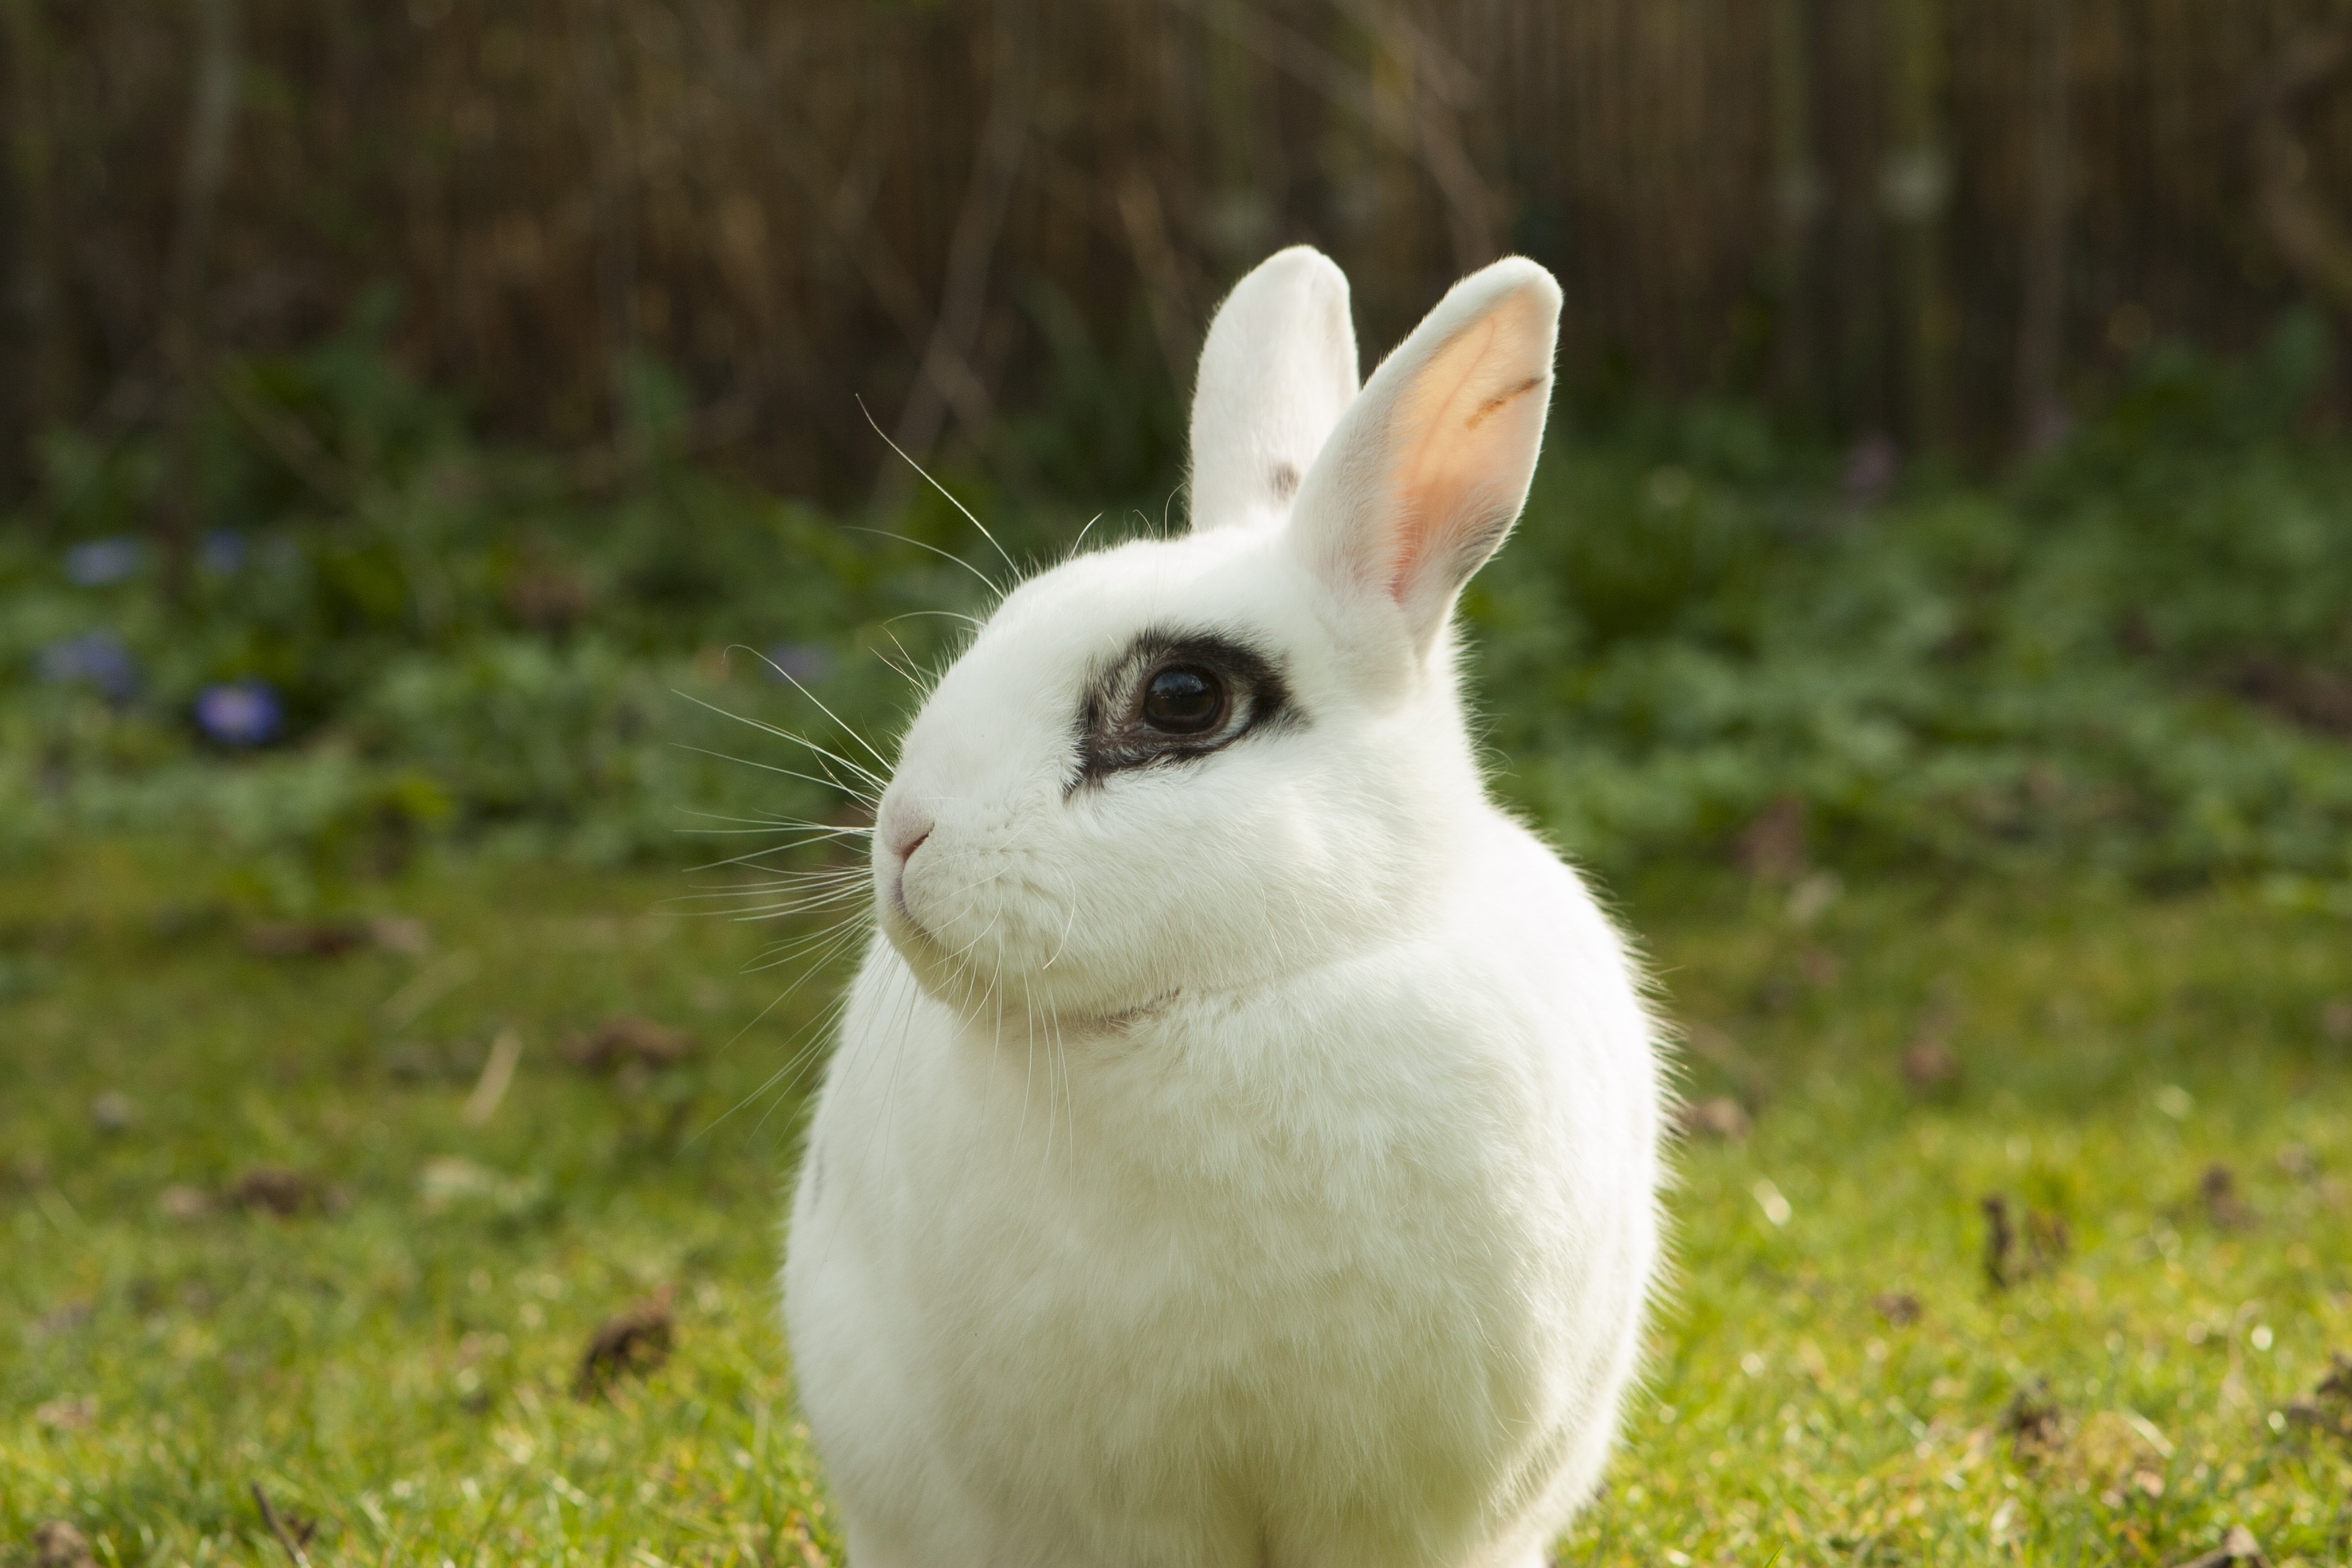
grass, wildlife, pet, spring, mammal, garden, fauna, rabbit, hare, whiskers, vertebrate, bunny, domestic rabbit, rabits and hares